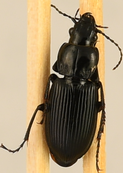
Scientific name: Pterostichus melanarius melanarius
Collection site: Chase Lake National Wildlife Refuge NEON (WOOD), plot WOOD_028